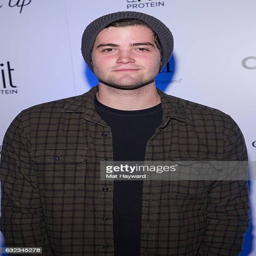
actor poses for a photo